Purple Rain (album)

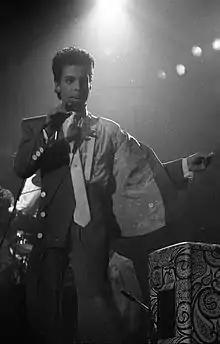
"Purple Rain" cemented Prince's position as one of the figureheads of pop music.

Described as a "masterpiece" by the Grammy Awards, Ana Yglesias wrote, "Even after his heartbreaking passing, Prince will live on forever in our hearts, through his music, and even on the charts. "Purple Rain" was inducted into Grammy Hall of Fame in 2011, celebrating it as a 'recording of lasting qualitative or historical significance'... It is safe to say there will never be another star quite like Prince." For "The New Yorker", Ben Greenmane wrote, ""Purple Rain" may or may not be Prince's best record, but it came at the best time, propelling him from ordinary stardom (his previous album "1999" put three singles into the "Billboard" top 20) to supernova status. It created his iconic look (ruffled shirt, purple jacket, motorcycle), formally introduced his most famous backing band (the Revolution), and included the lion's share of the songs most likely to appear in a capsule bio ('When Doves Cry', 'Let's Go Crazy', and the title track)." In "Rolling Stone"'s list of The 25 Greatest Soundtracks of All Time, "Purple Rain" was described as "an epic celebration of everything rock & roll, which means sex and religion and eyeliner and motorcycles and guitars and Lake Minnetonka".